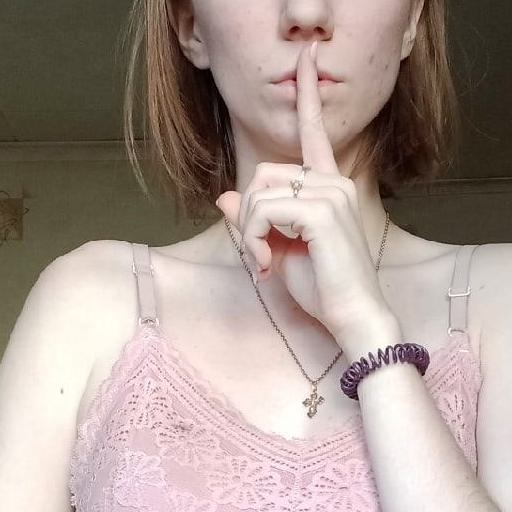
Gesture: mute